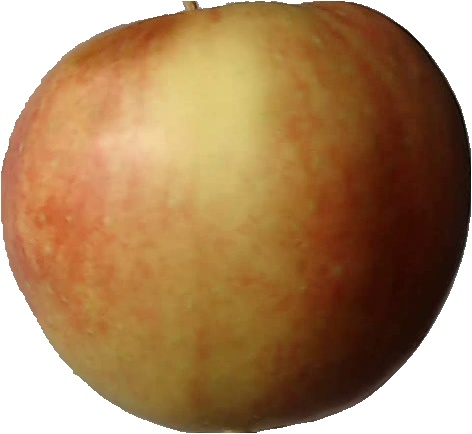
Label: apple_red_2